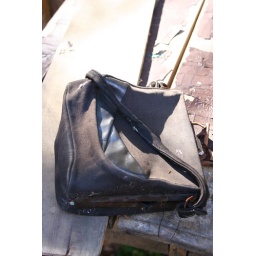
clarence newton road - near blowing rock - january 1 2009